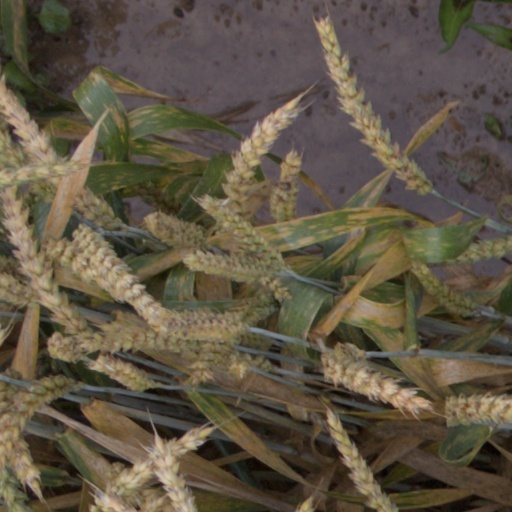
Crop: wheat